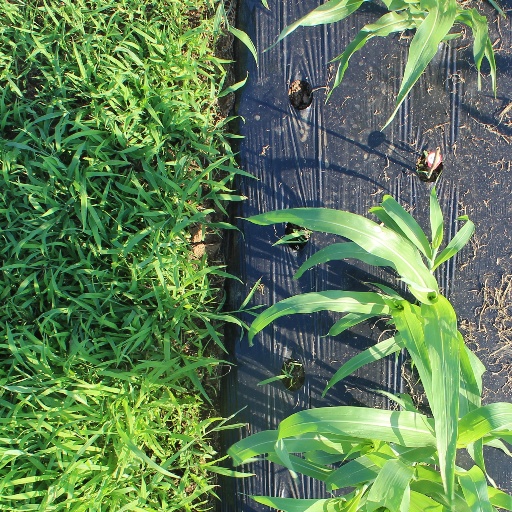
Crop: sorghum